Meller Möbelfabrik

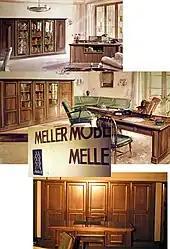
Furniture catalogue 1955

For its furniture, Meller Möbelfabrik was the holder of some patents such as for a piece of furniture convertible into a desk or a special cabinet insert.